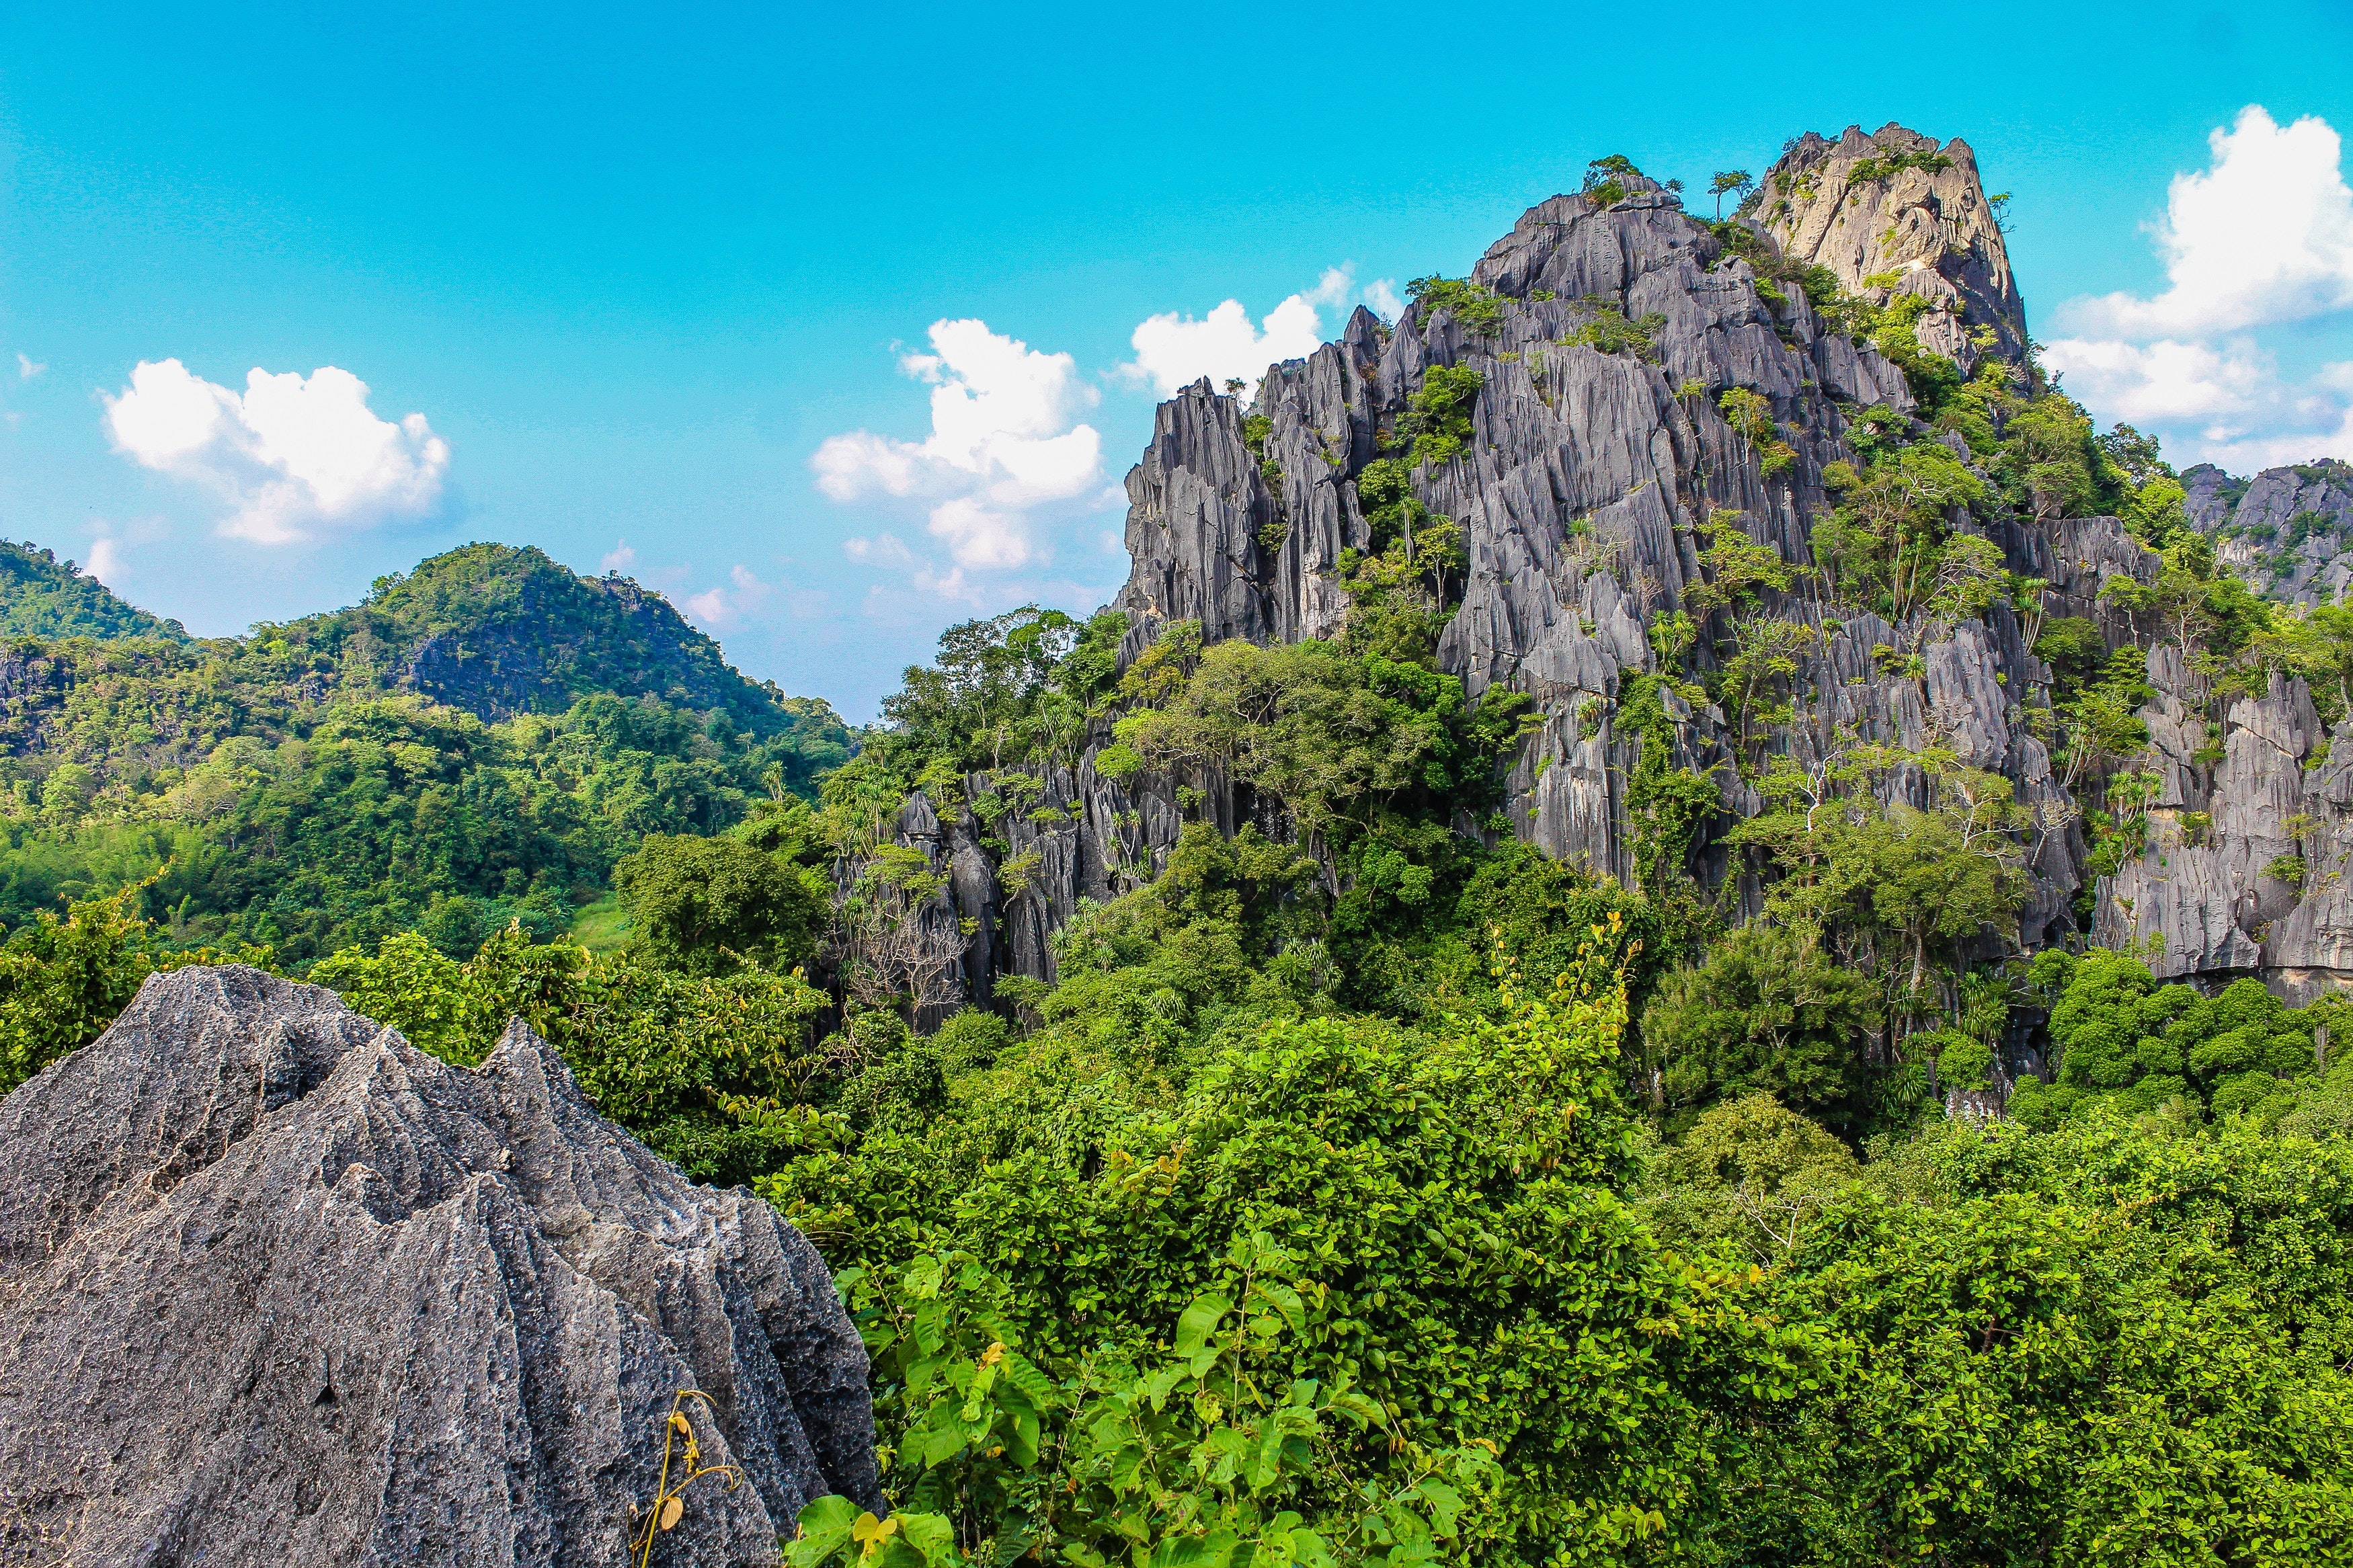
mountainous landforms, vegetation, nature, natural landscape, mountain, nature reserve, sky, rock, wilderness, outcrop, mountain range, rainforest, national park, hill, jungle, forest, biome, hill station, cliff, tree, escarpment, ridge, formation, mount scenery, cloud, terrain, geology, tropical and subtropical coniferous forests, wildlife, landscape, massif, plant, tourism, old growth forest, bedrock, valley, valdivian temperate rain forest, batholith, klippe, vacation, world, tropics, state park